Sergio Maltagliati

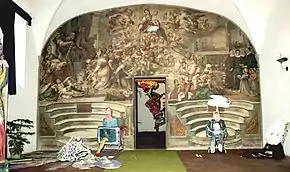
"Music around the Cage" Innocenti Hospital -scenography-(Florence 1985).

Later, through the integration of the software autom@tedVisualMusiC 5.0, interactive features were introduced: each user can draw directly on the screen and generate unique and unrepeatable visual and sound compositions, which can be saved on a computer, tablet, or smartphone.